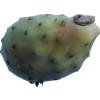
Label: cactus_fruit_green